Dennis M. Murphy

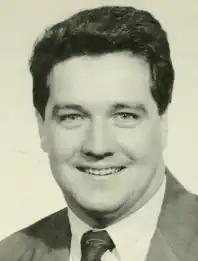

Murphy worked for Athan Catjakis as a legislative aide. When Catjakis retired at the end of his fourth term in 1992, Murphy won the open seat. Murphy won four terms as well, serving in the Massachusetts House of Representatives until 1999, when Jack Keough won a special election to replace him.